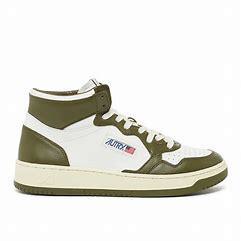
Brand: Autry
Model: Action Shoes Autry Action Medalist 1 Mid